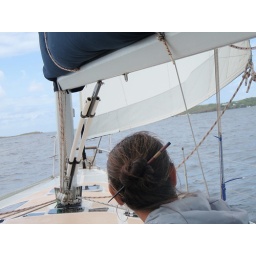
sail boat we were on in saint thomas